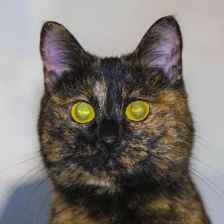
Label: animals